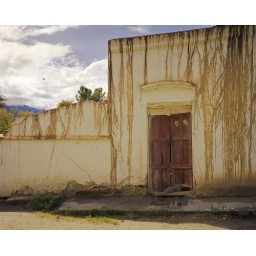
In the town of Cachi, notice bird in sky in background